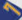
Number: 7